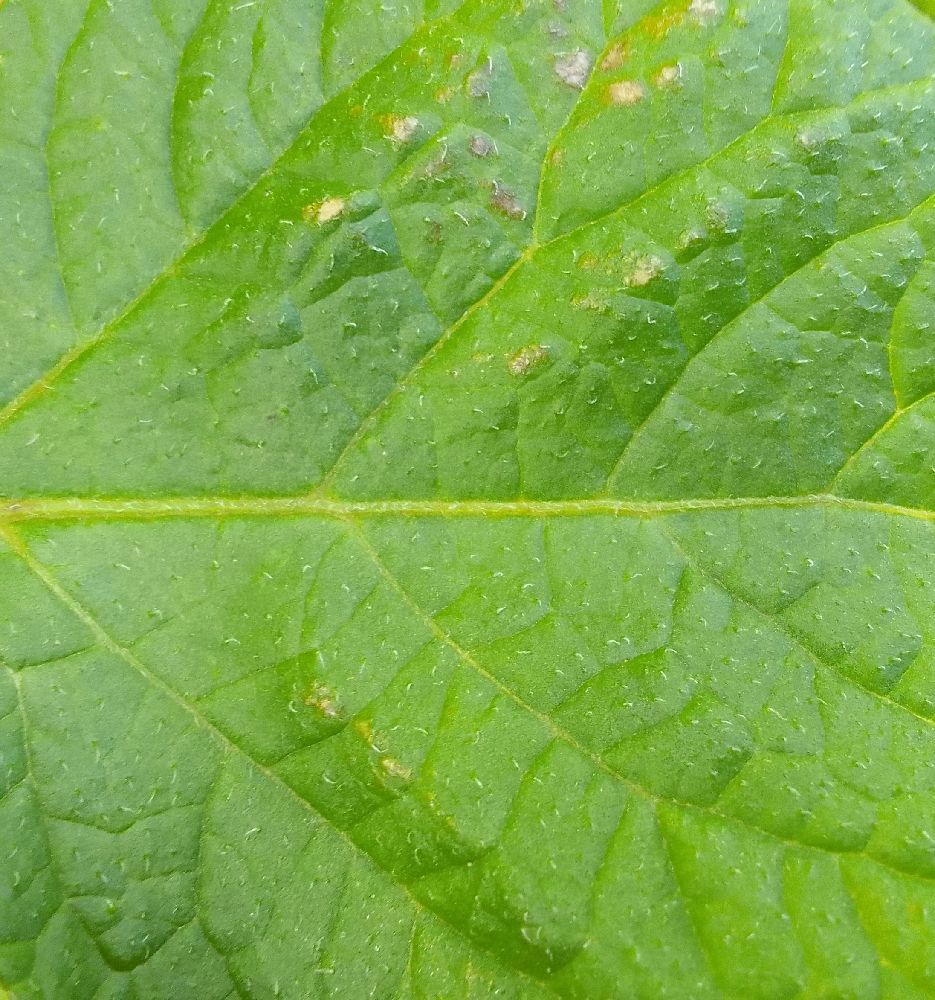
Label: Healthy